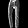
Label: Trouser